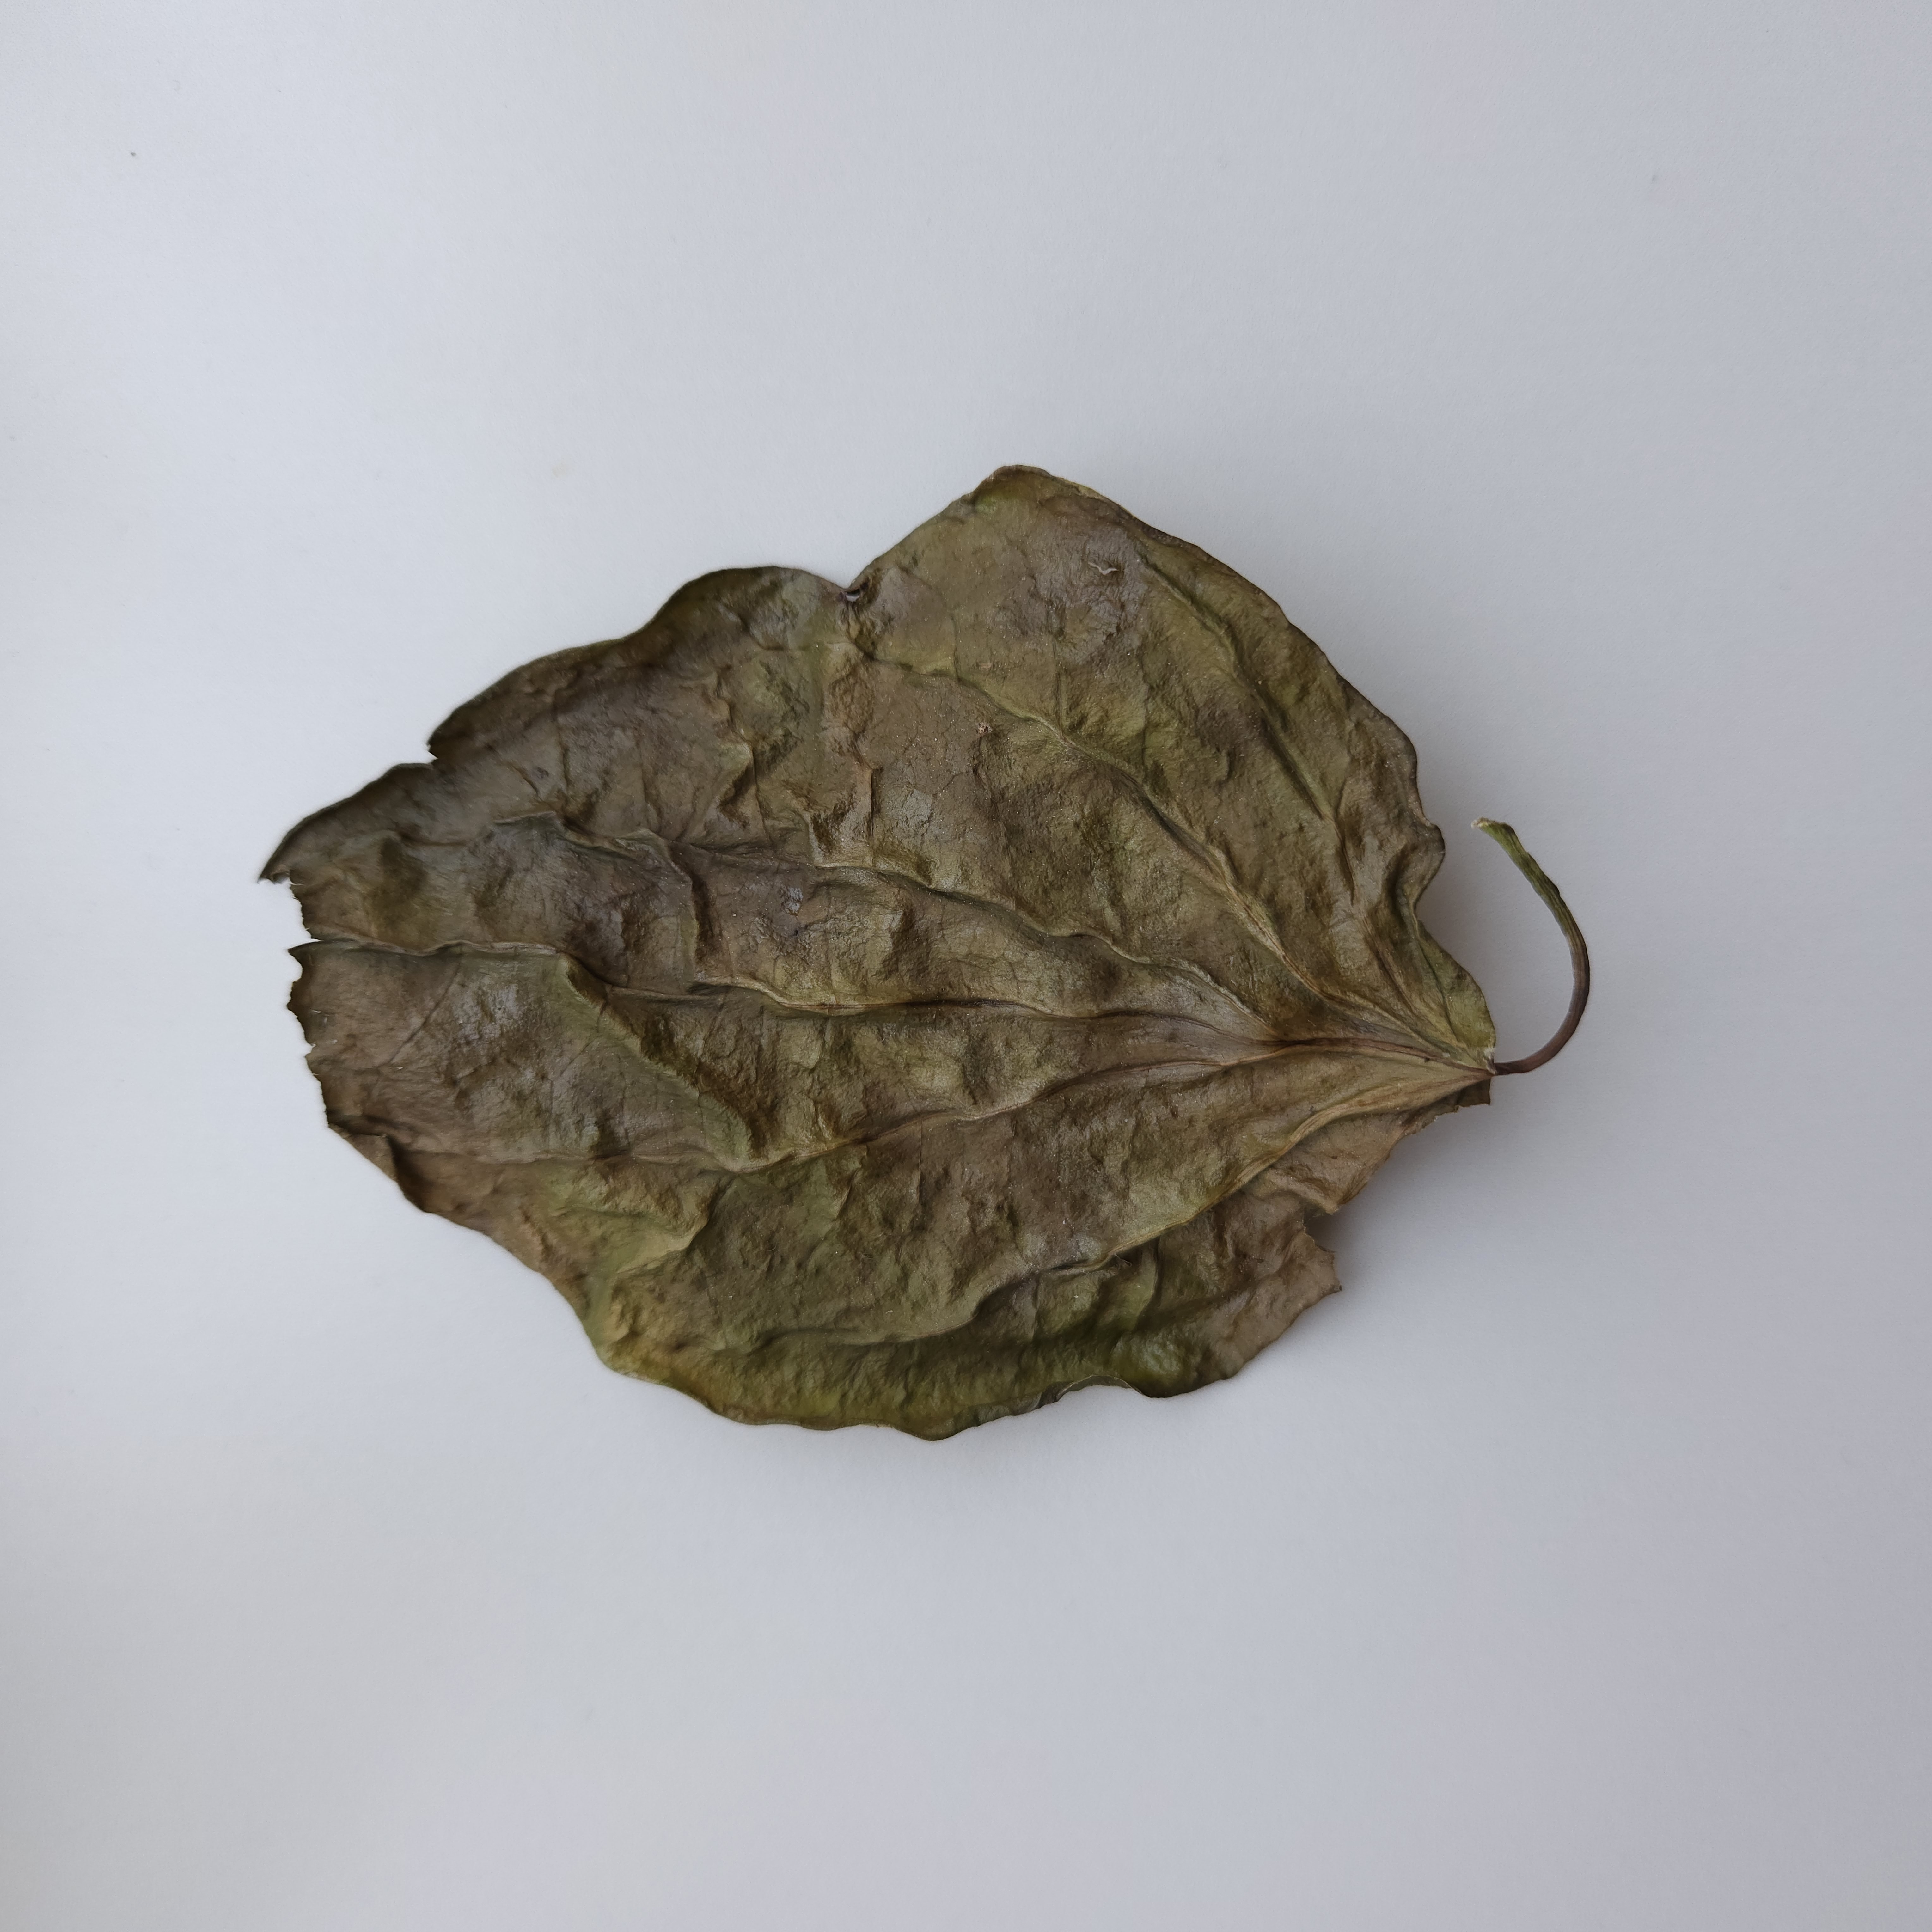
Label: Dried